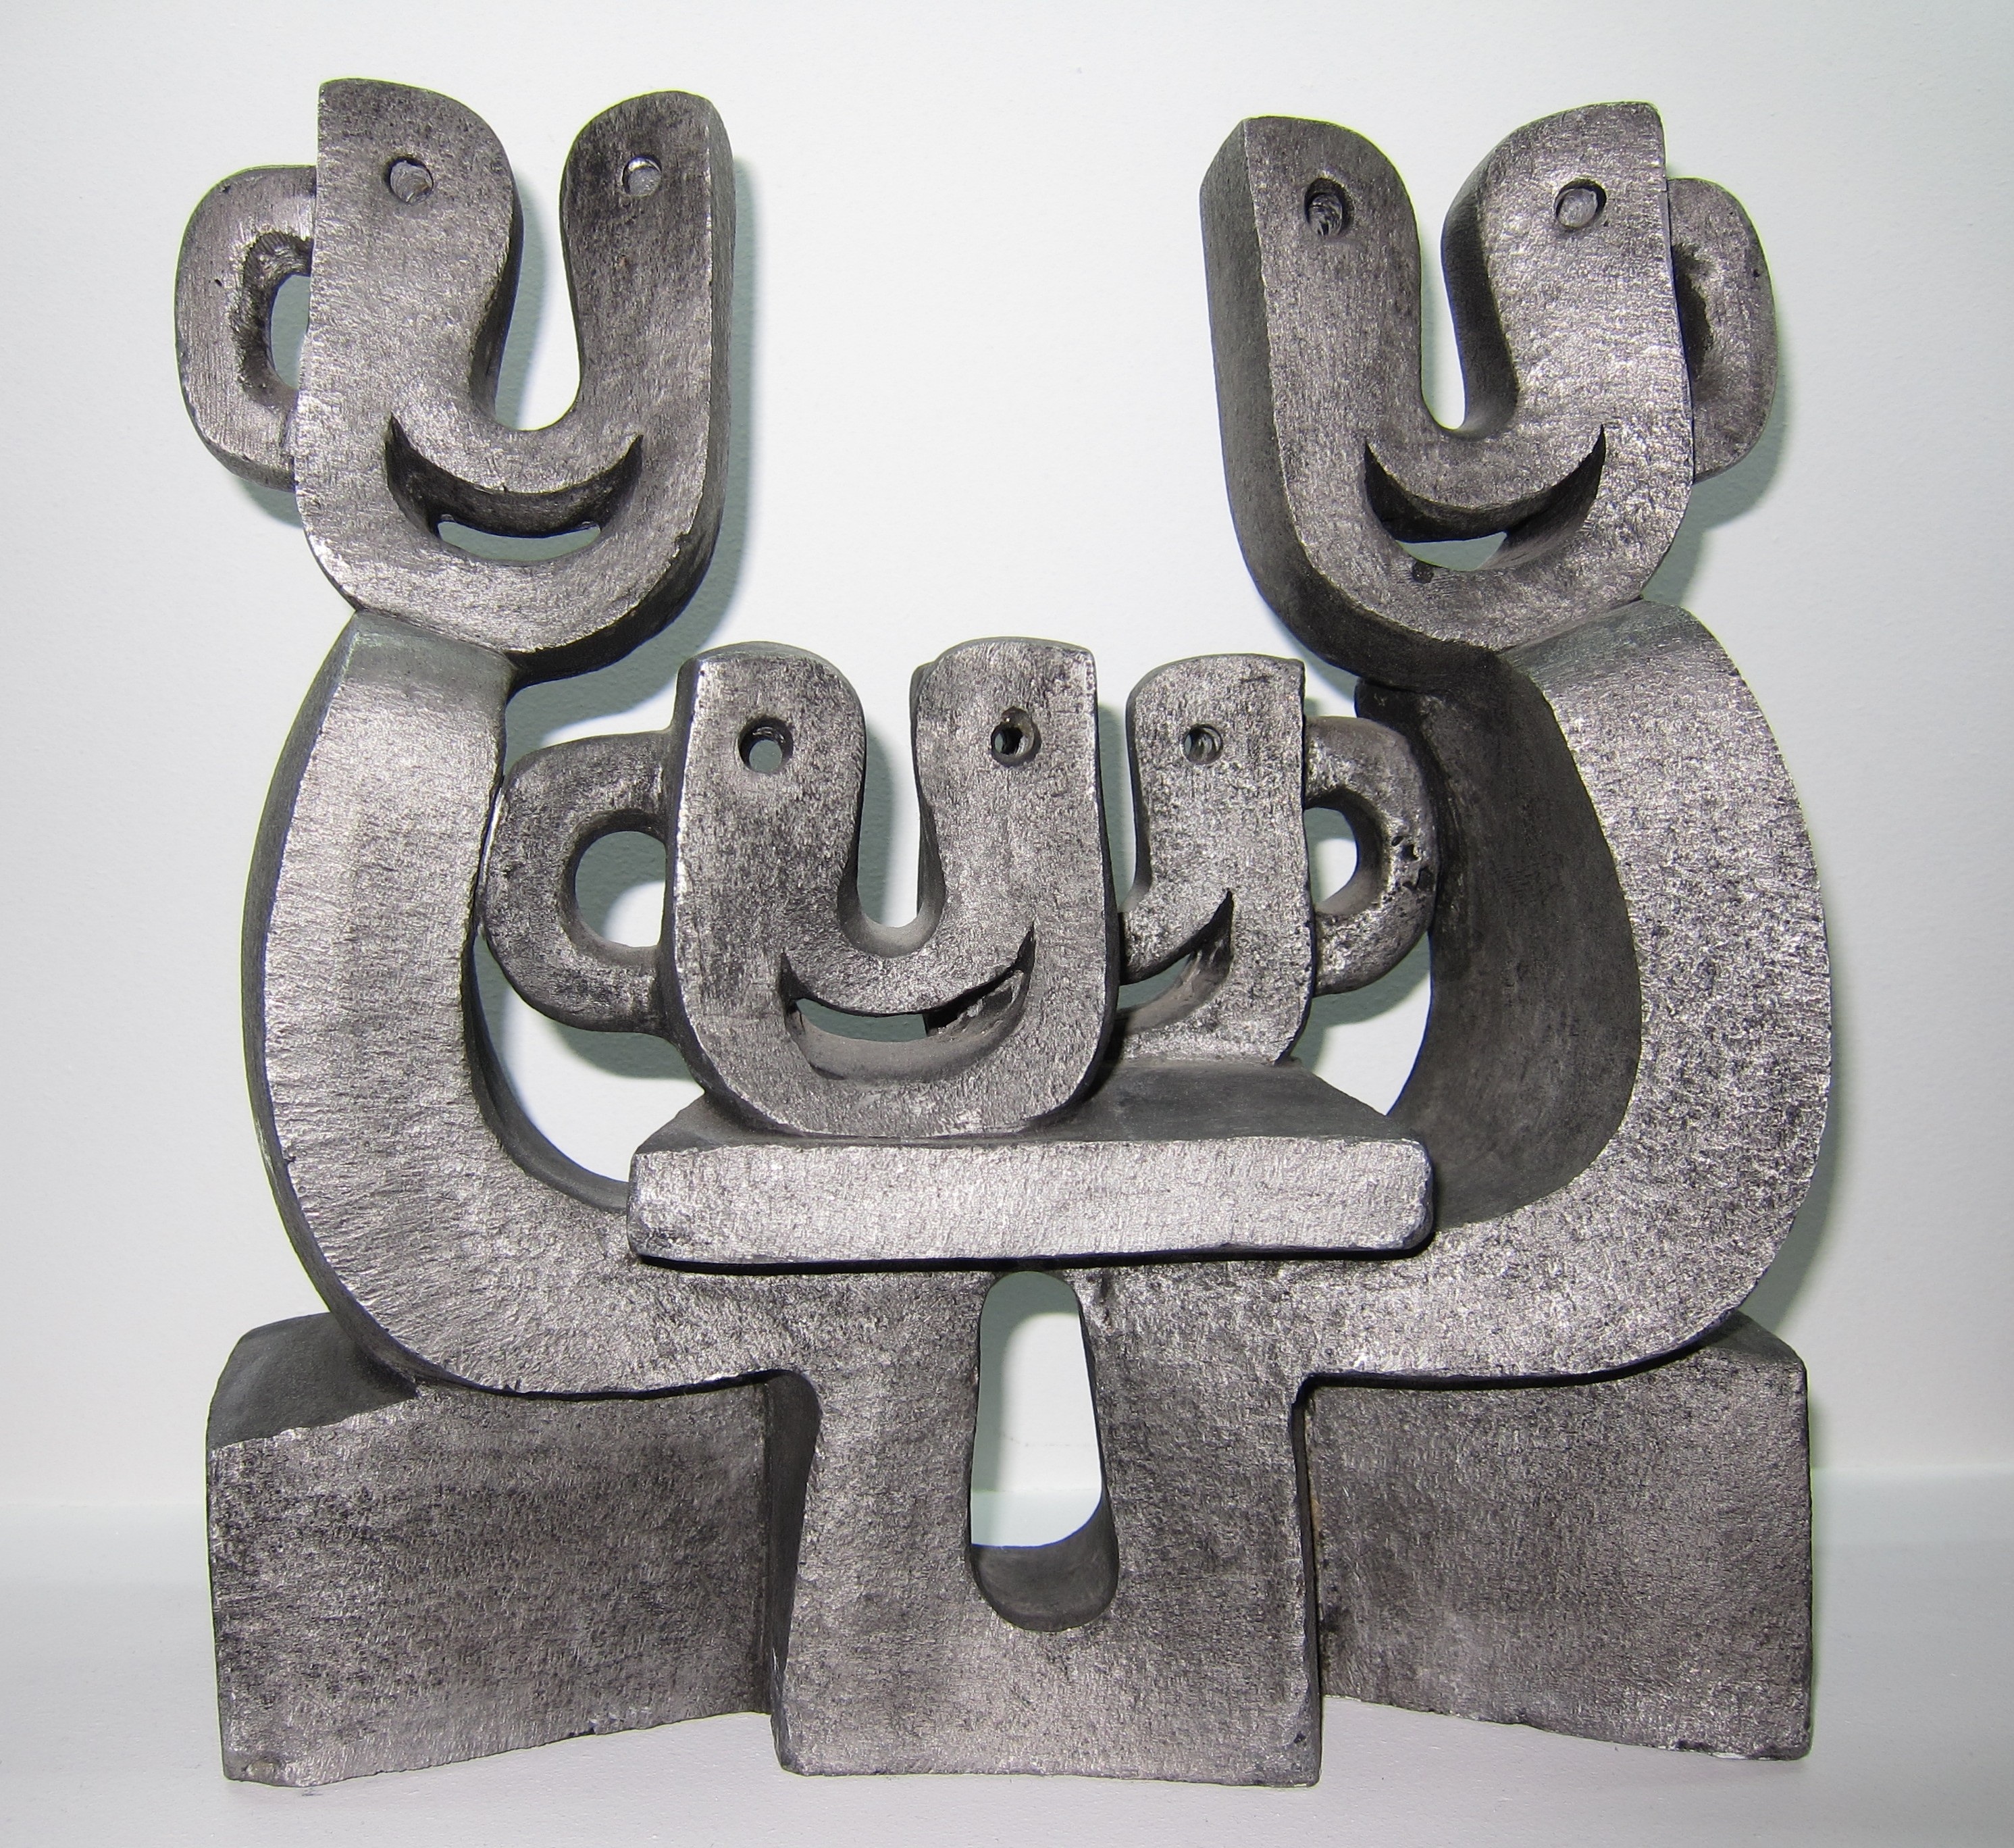
number, metal, material, smile, font, sculpture, moustache, bronze, iron, other, house numbering